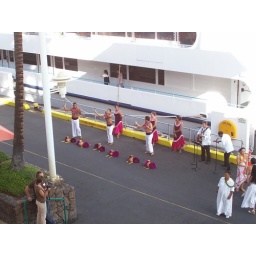
Dinner cruise ship fixing to go out in the ocean for supper, we watched them dance